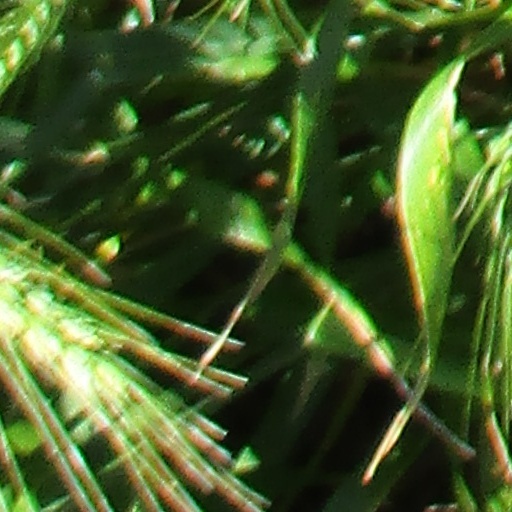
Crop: wheat